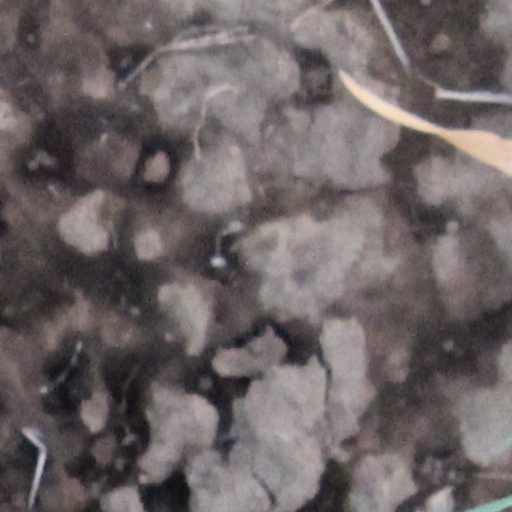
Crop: wheat